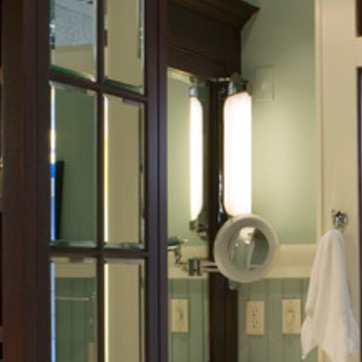
Material: mirror